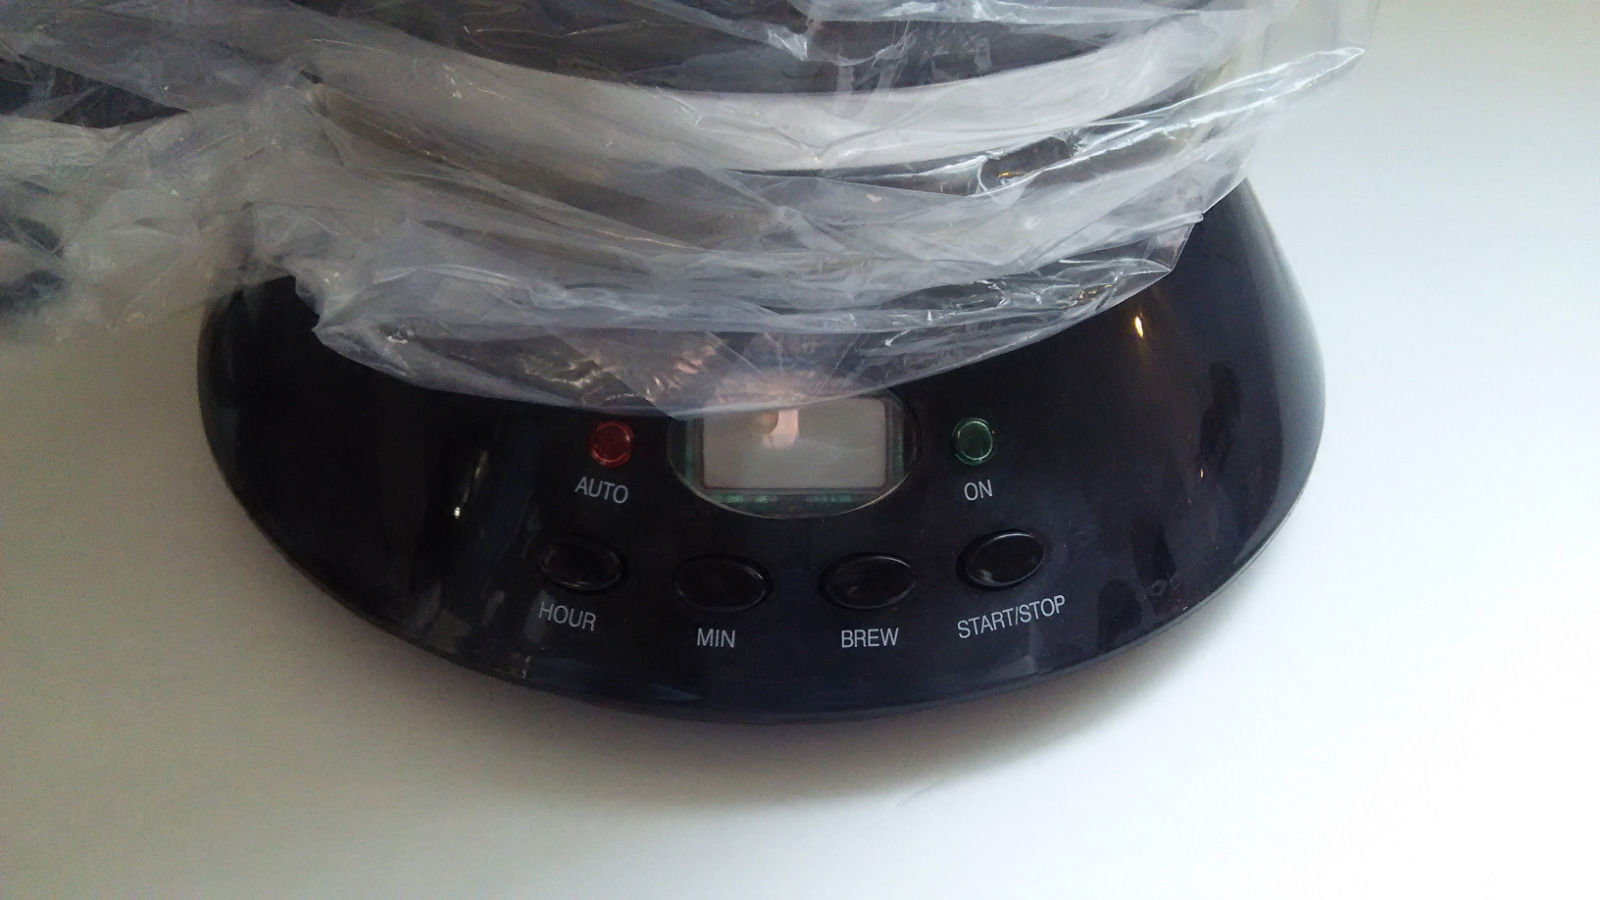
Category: coffee maker